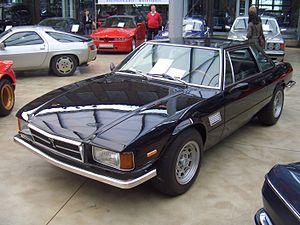
La De Tomaso Longchamp est une automobile sportive construite entre 1972 - 1989 par le constructeur italien De Tomaso. Elle a été fabriquée à 395 exemplaires en versions coupé 2 portes et GTS et à 14 exemplaires en version cabriolet 2 portes et cabriolet GTS.